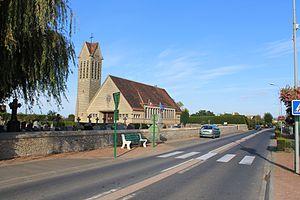
Eglise de Varaville (Calvados)
Varaville est une commune française, située dans le département du Calvados en région Normandie, peuplée de 954 habitants.